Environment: real
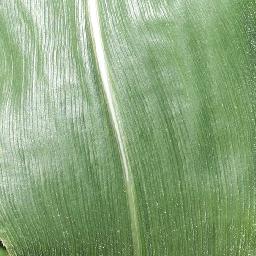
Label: healthy